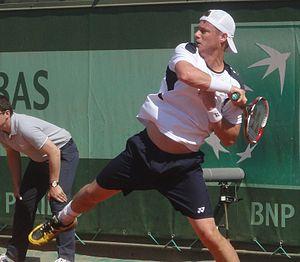
Lleyton Hewitt lors de Roland-Garros en 2012
Lleyton Gylnn Hewitt, né le 24 février 1981 à Adélaïde, est un joueur de tennis australien. Professionnel de 1998 à 2016, il a remporté 30 titres en simple sur le circuit ATP, dont l'US Open en 2001, Wimbledon en 2002 ainsi que les Masters lors de ces deux saisons.